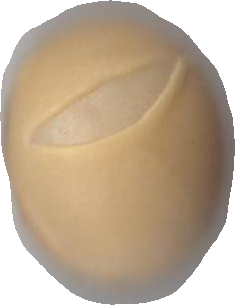
Variety: Dega